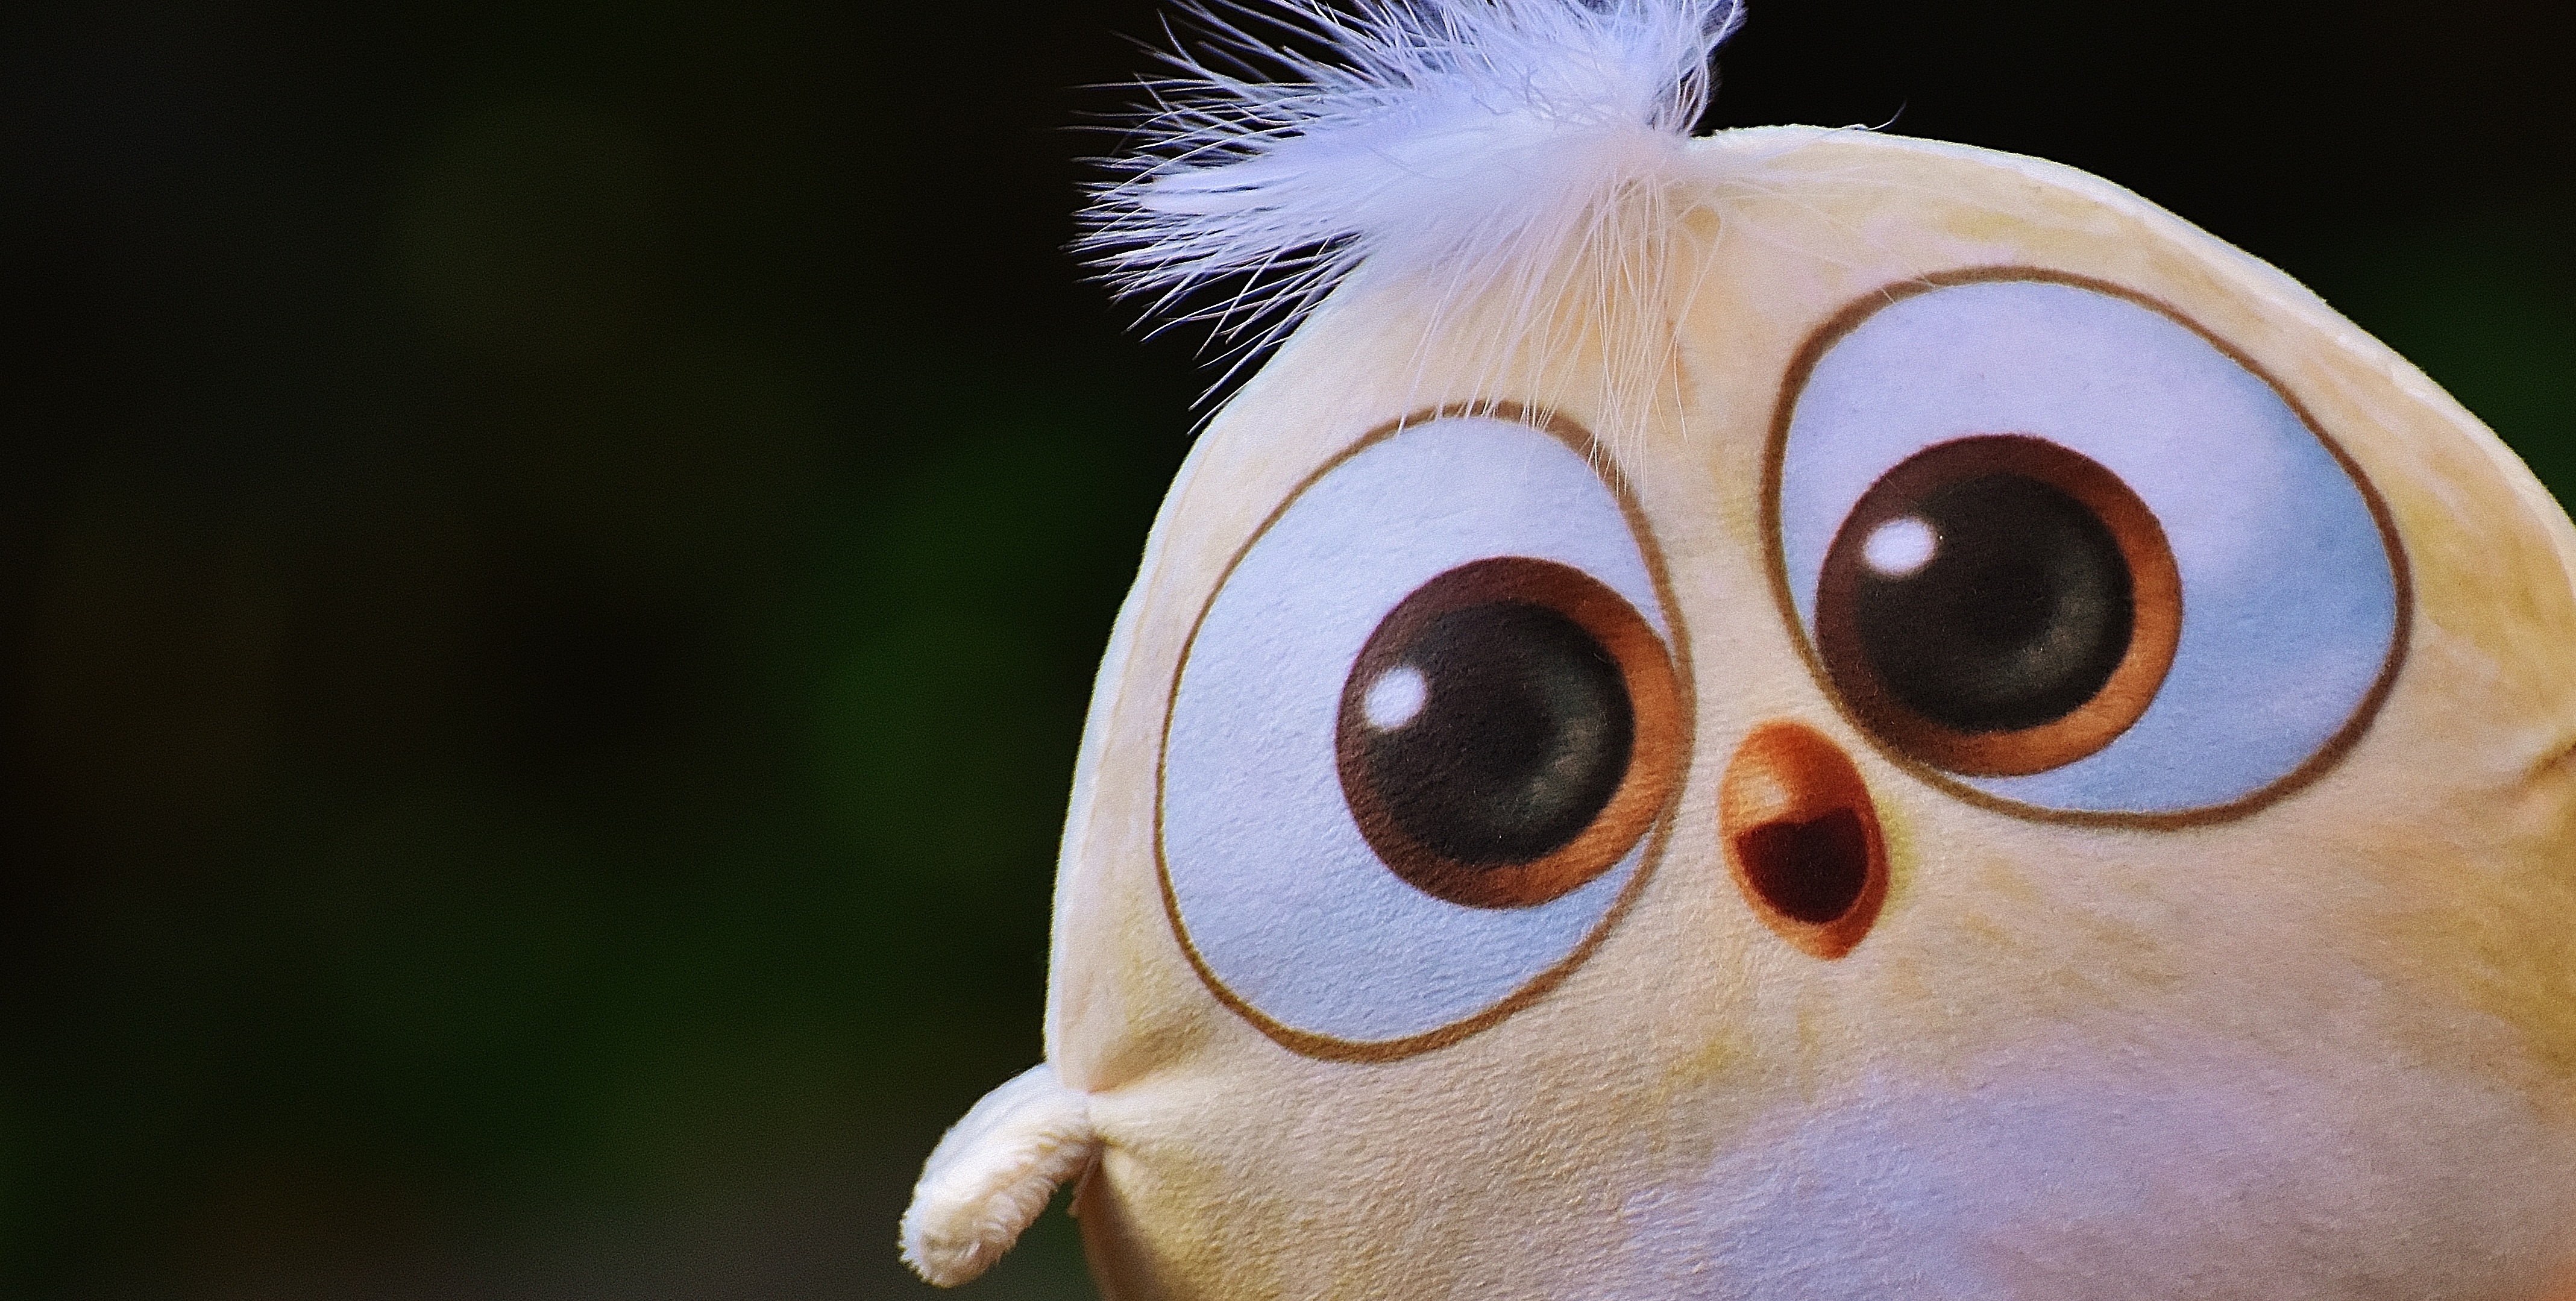
bird, photography, sweet, cute, color, insect, close up, nose, eye, glasses, head, toys, funny, plush, organ, stuffed animal, birdie, macro photography, stuffed toy